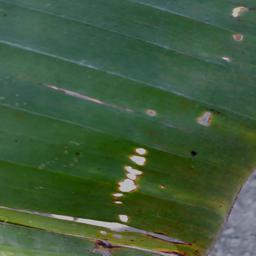
Label: POTASSIUM DEFICIENCY